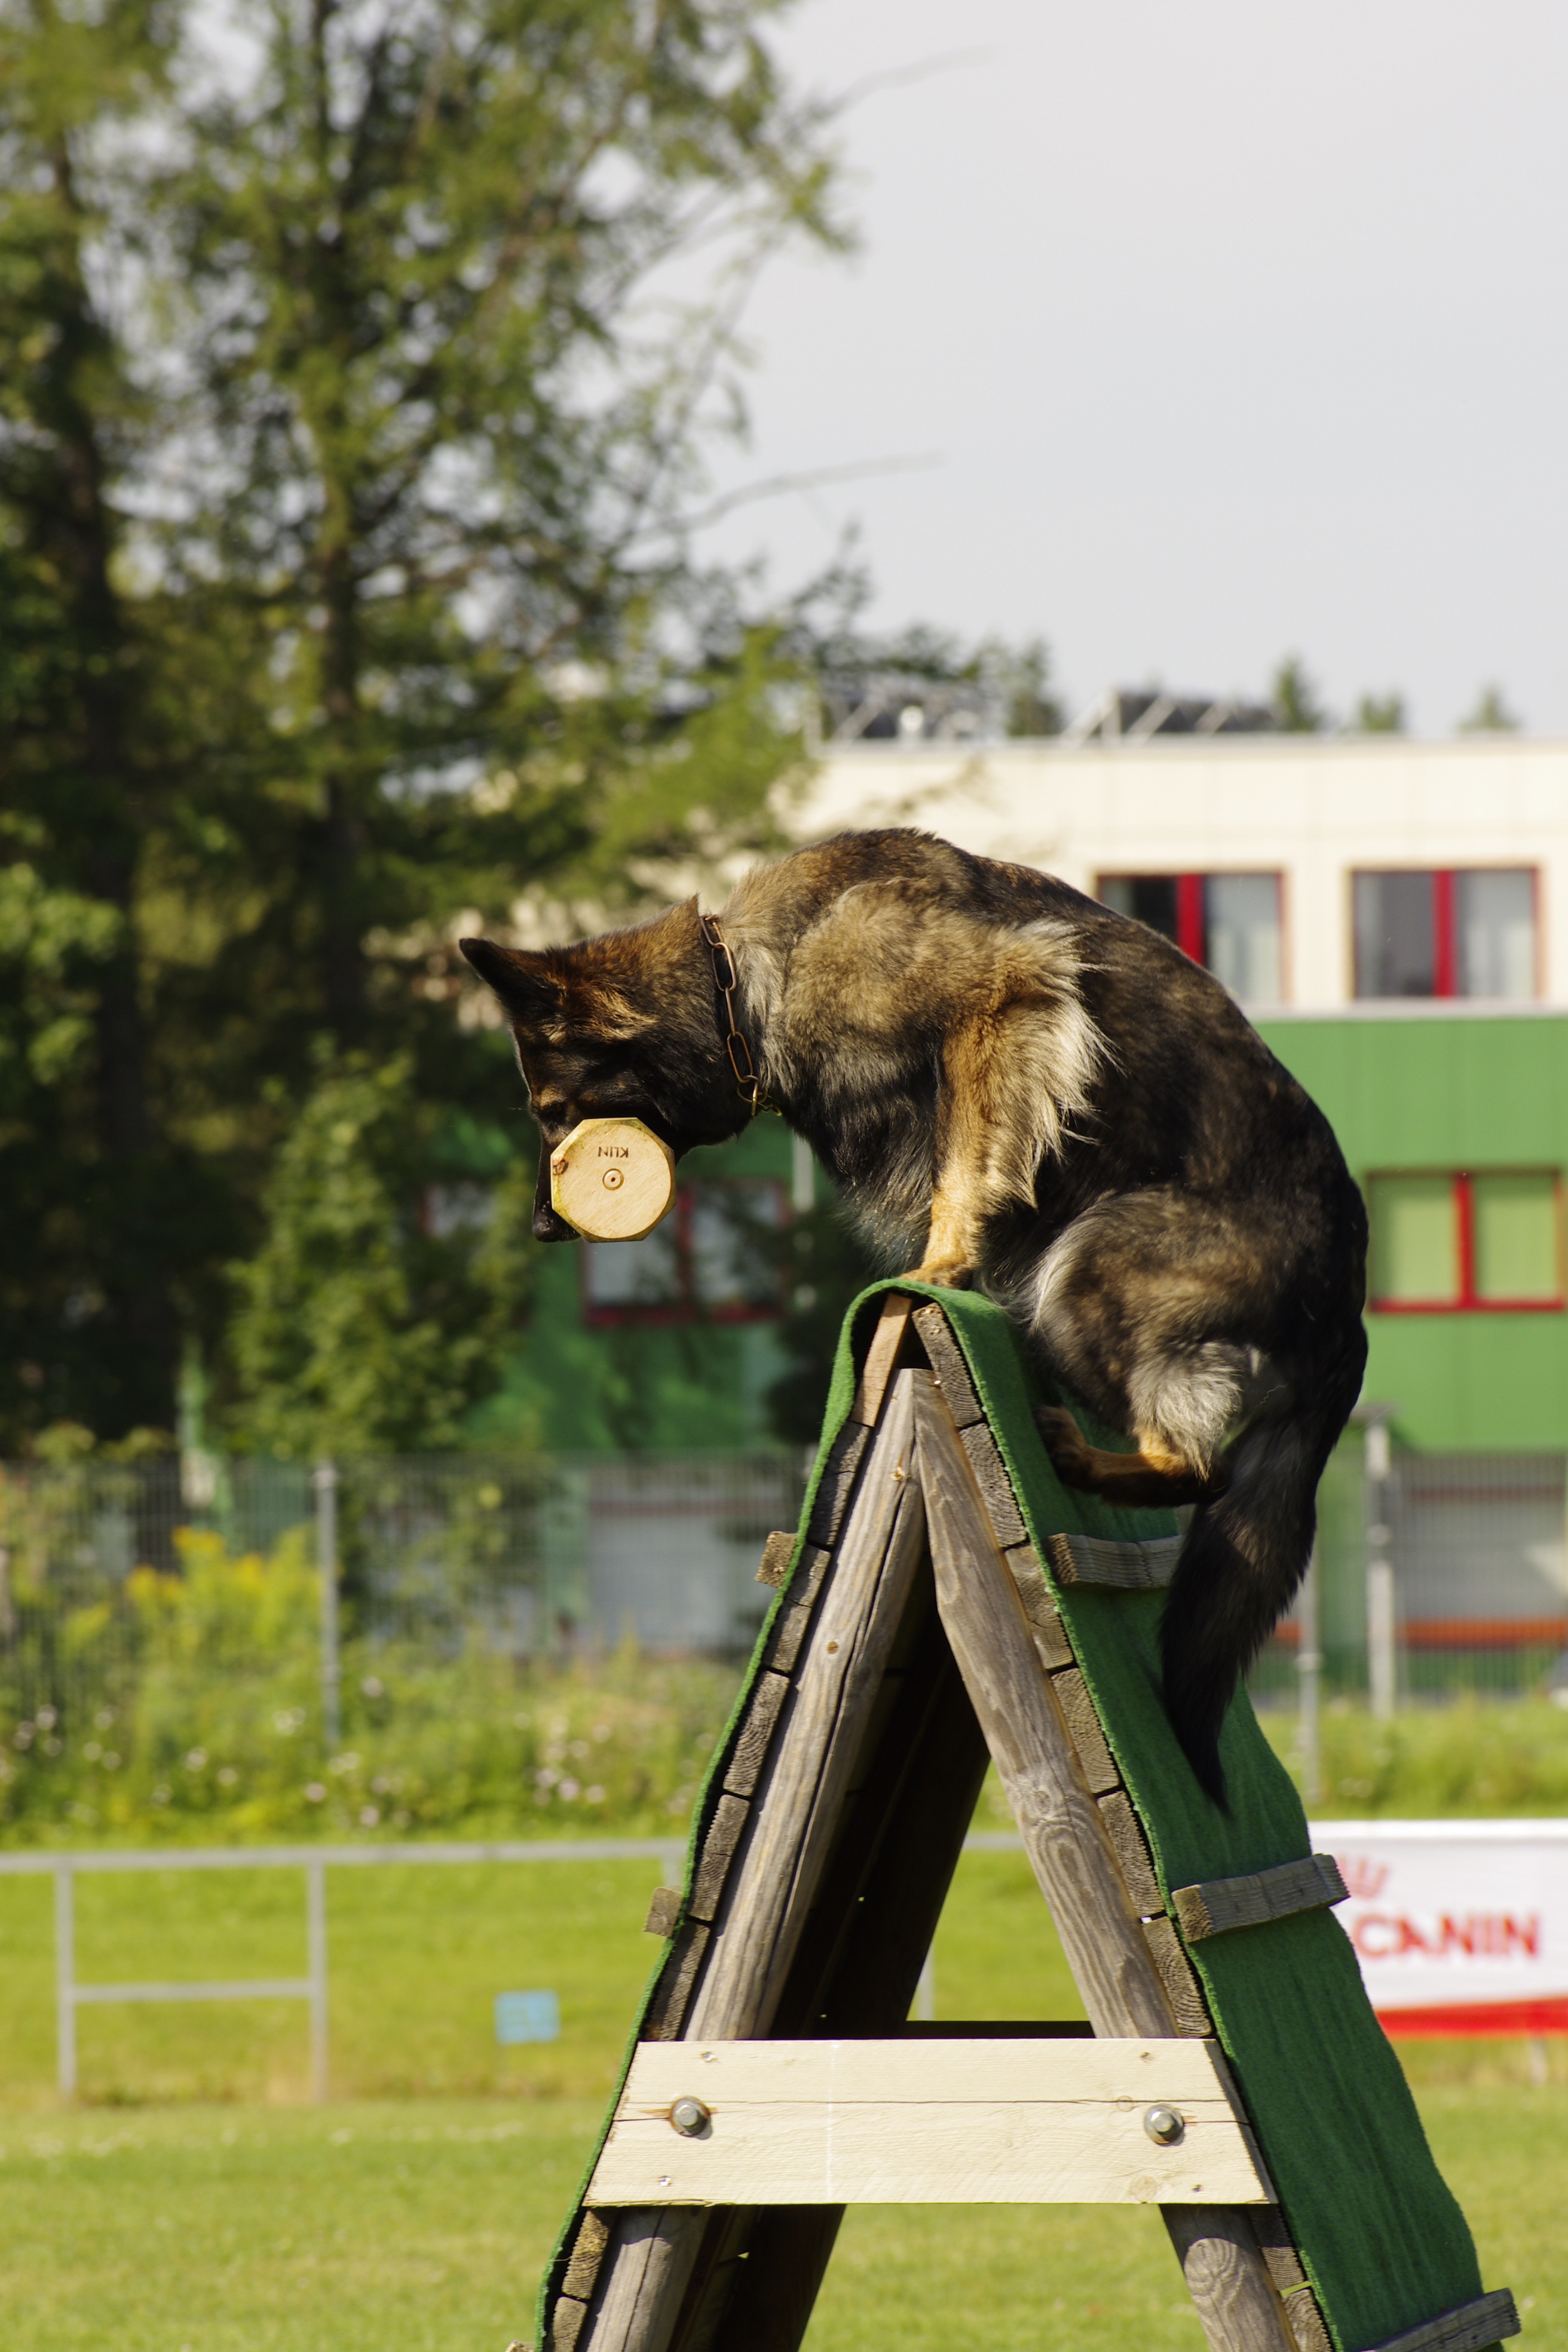
sport, dog, animal, jump, pet, german shepherd, dog like mammal, animal sports